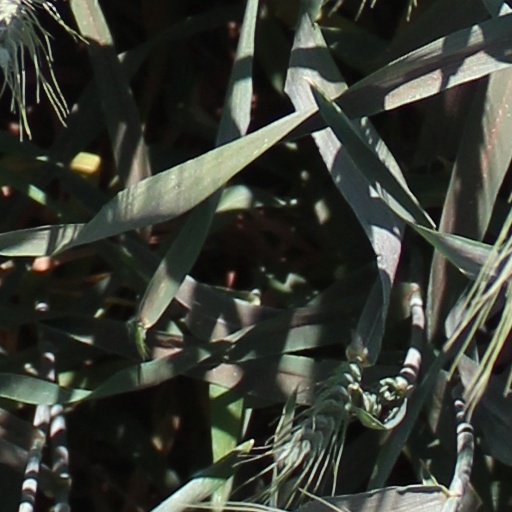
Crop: wheat